Question: Please indicate a possible affordance area of the hold_frisbee that can be used for holding
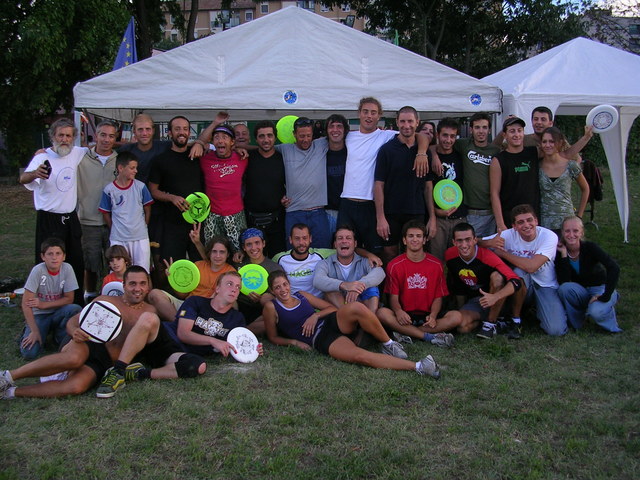
Answer: [224.285, 325.282, 260.372, 364.847]